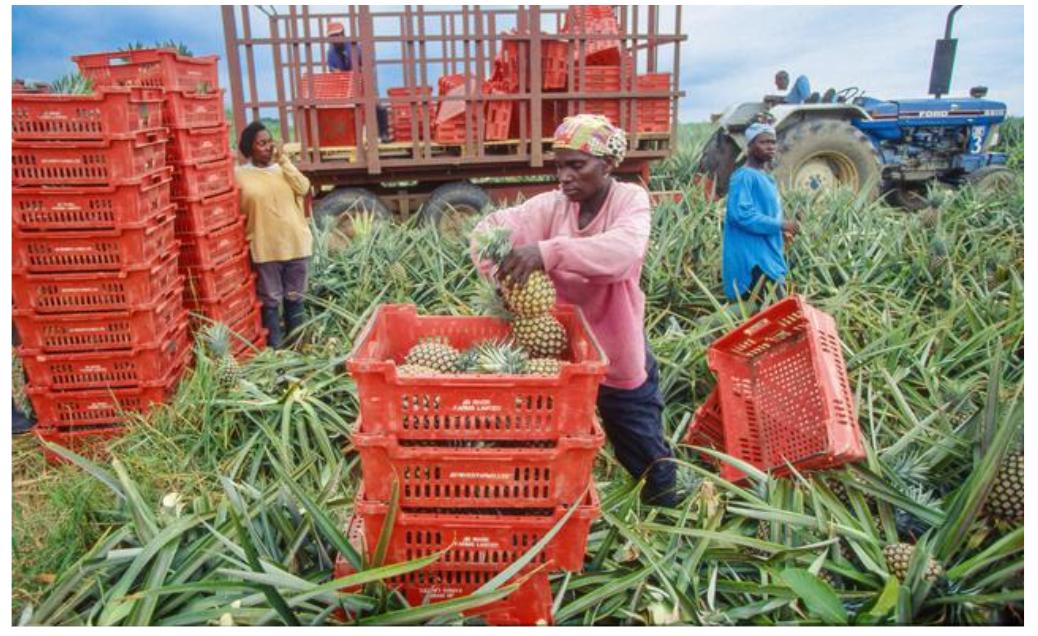
Jopo la wakulima waliopo katika eneo mfano wa shamba, lililozungukwa na zao la matunda la biashara aina ya mananasi. Wanayoyahifadhi katika vyombo vyenye rangi nyekundu. Ikiashiria kuwa ni shamba linalotumika kwa ajili ya uzalishaji wa zao hilo la biashara.